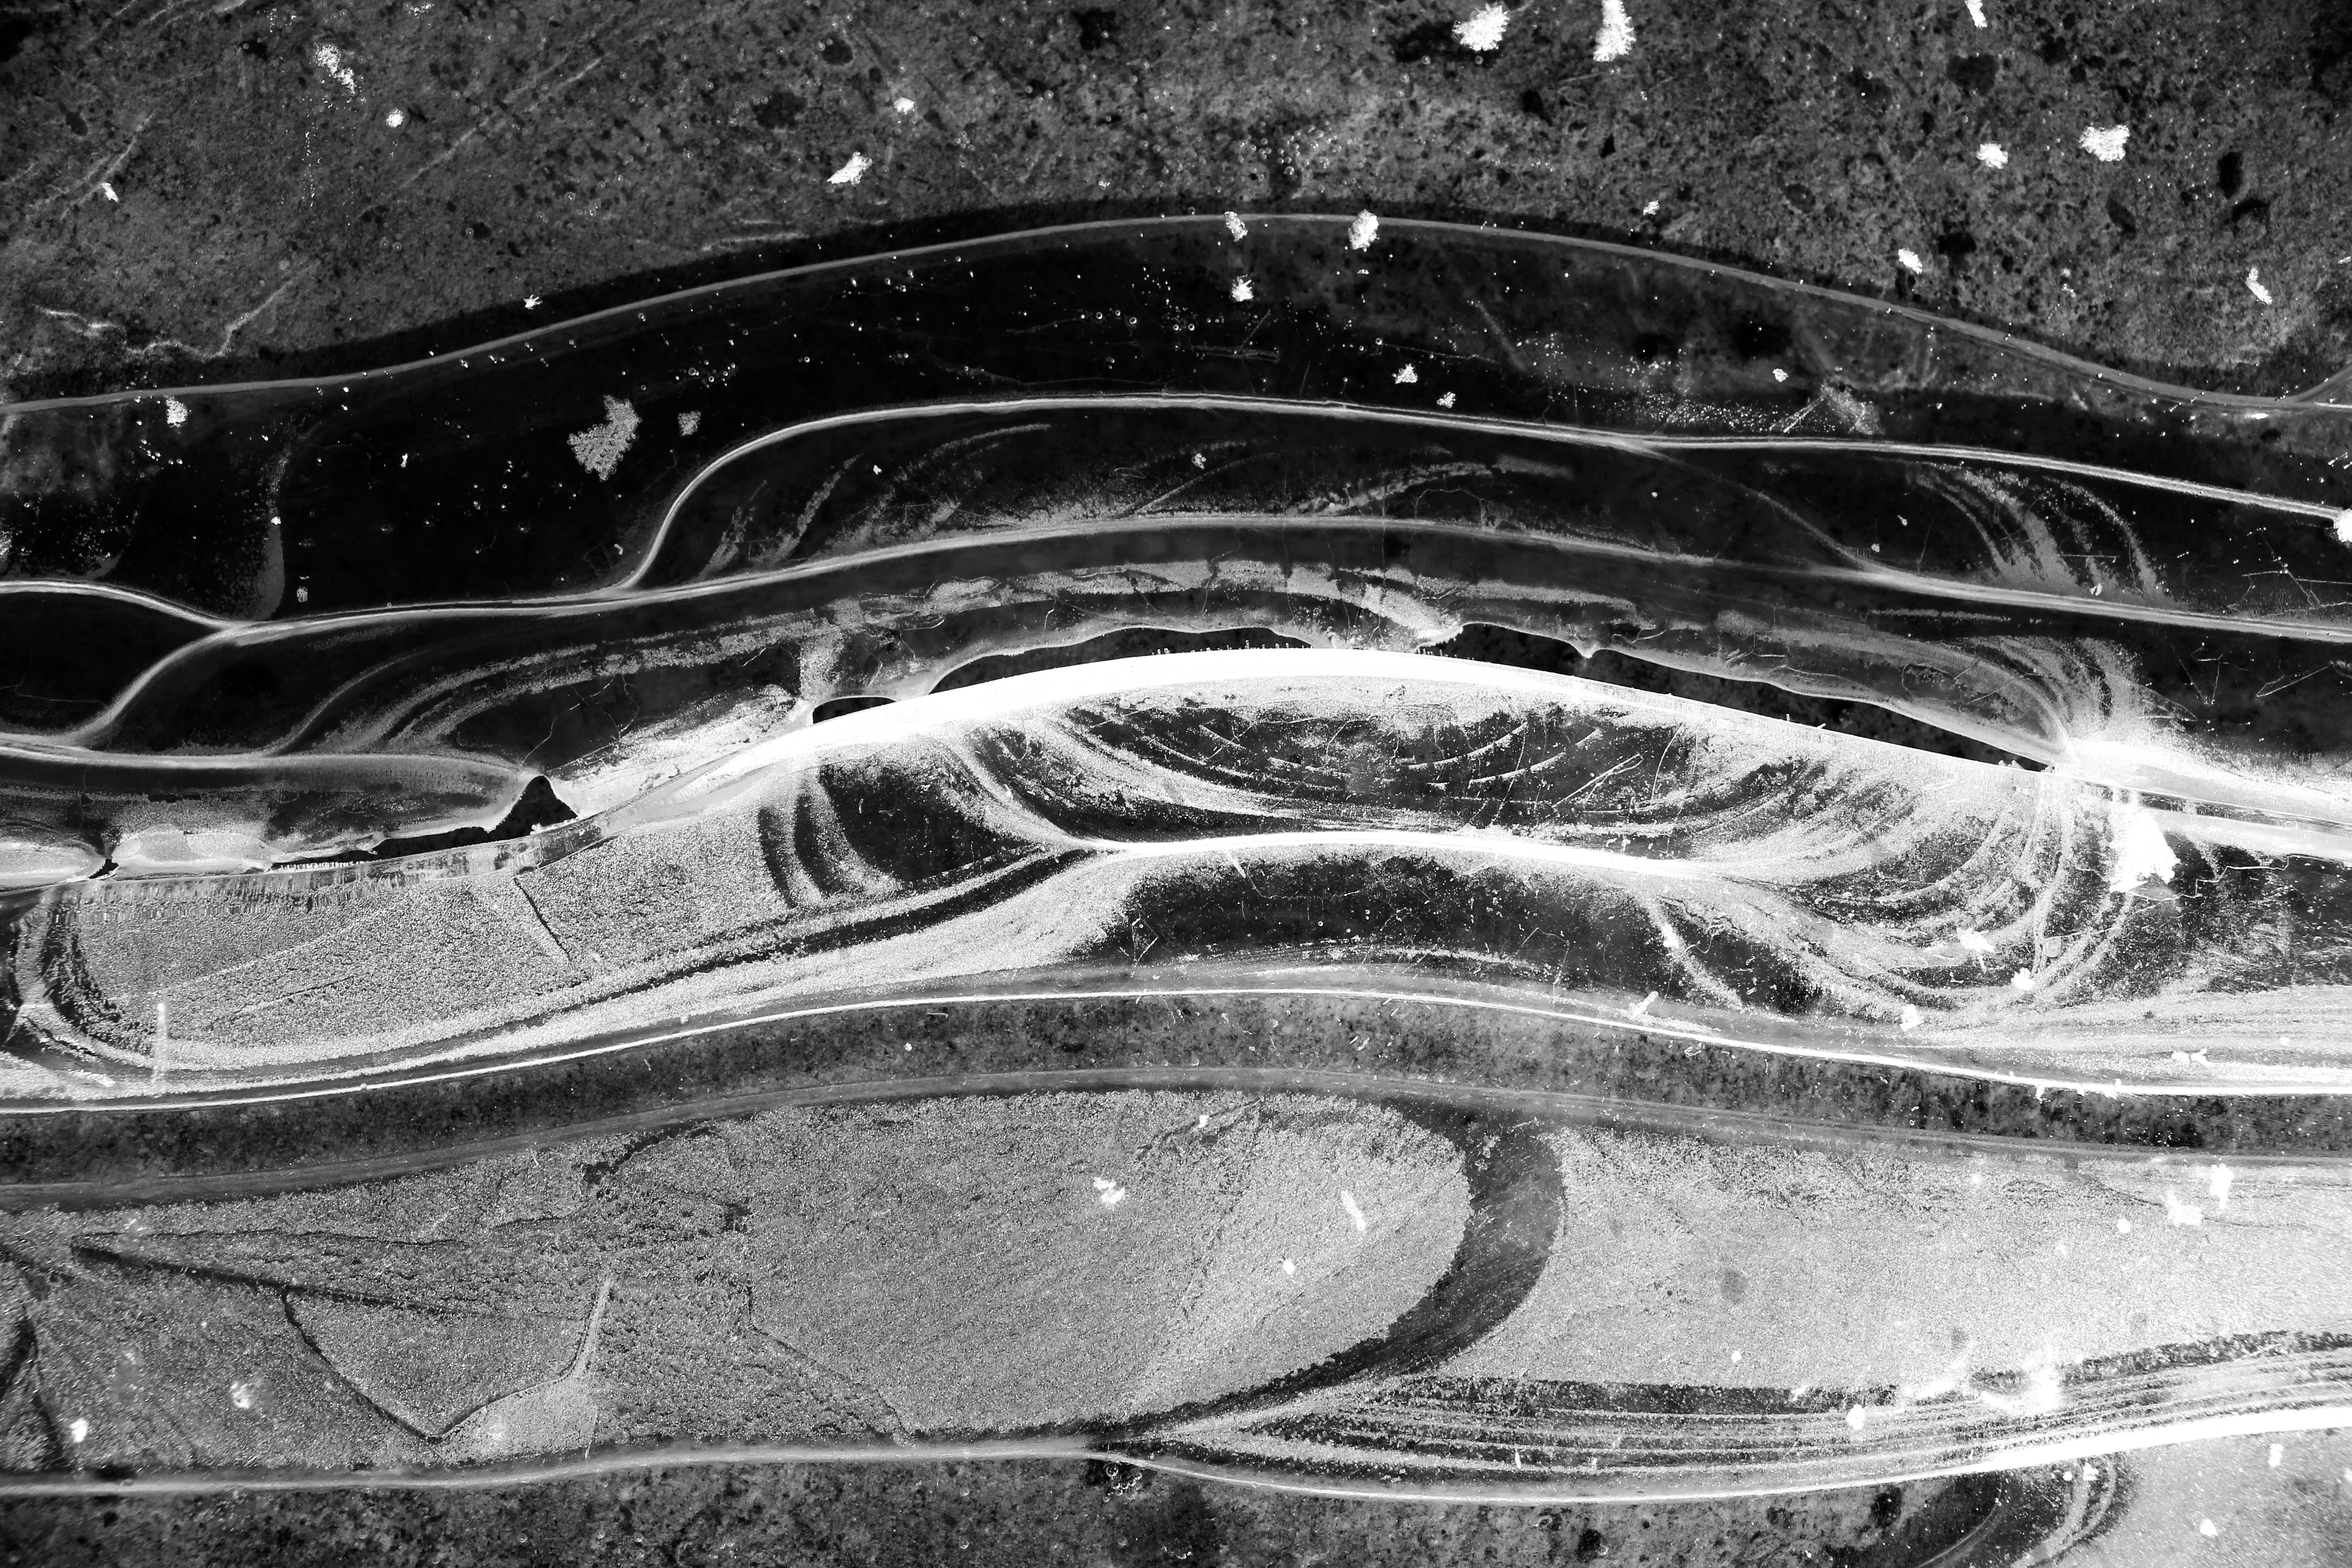
black and white, photography, black, monochrome, sketch, drawing, still life photography, monochrome photography